Giuseppe Garibaldi

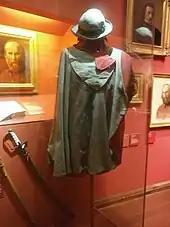
Garibaldi's poncho and red shirt at the Museum of the Risorgimento, Milan

On 30 April 1849, the Republican army, under Garibaldi's command, defeated a numerically far superior French army at the Porta San Pancrazio gate of Rome. Subsequently, French reinforcements arrived, and the Siege of Rome began on 1 June. Despite the resistance of the Republican army, the French prevailed on 29 June. On 30 June the Roman Assembly met and debated three options: surrender, continue fighting in the streets, or retreat from Rome to continue resistance from the Apennine Mountains. Garibaldi, having entered the chamber covered in blood, made a speech favouring the third option, ending with: "Ovunque noi saremo, sarà Roma" ("Wherever we will go, that will be Rome").